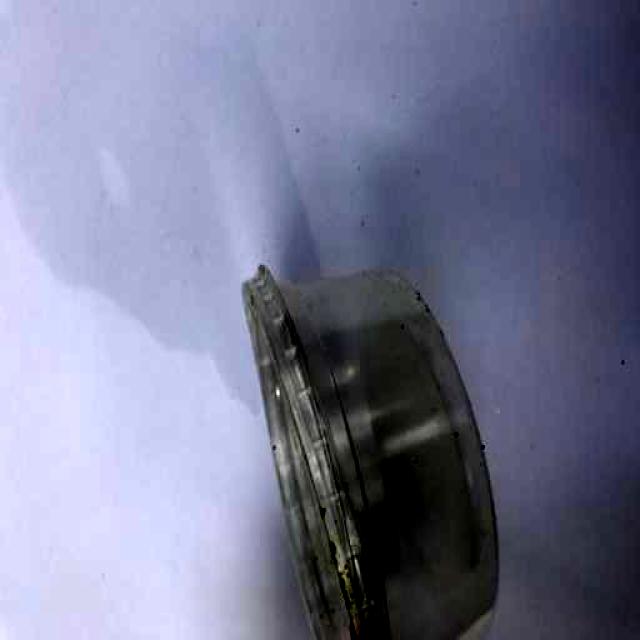
Label: Plastic